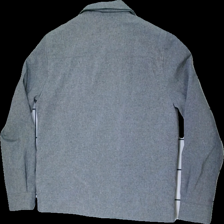
View: back
Type: Jacket
Category: Ladies
Brand: Zara
Colors: Grey, Black
Material: 100% polyester
Cut: Regular
Size: M
Season: All
Price range: 100-150
Recommended usage: Reuse